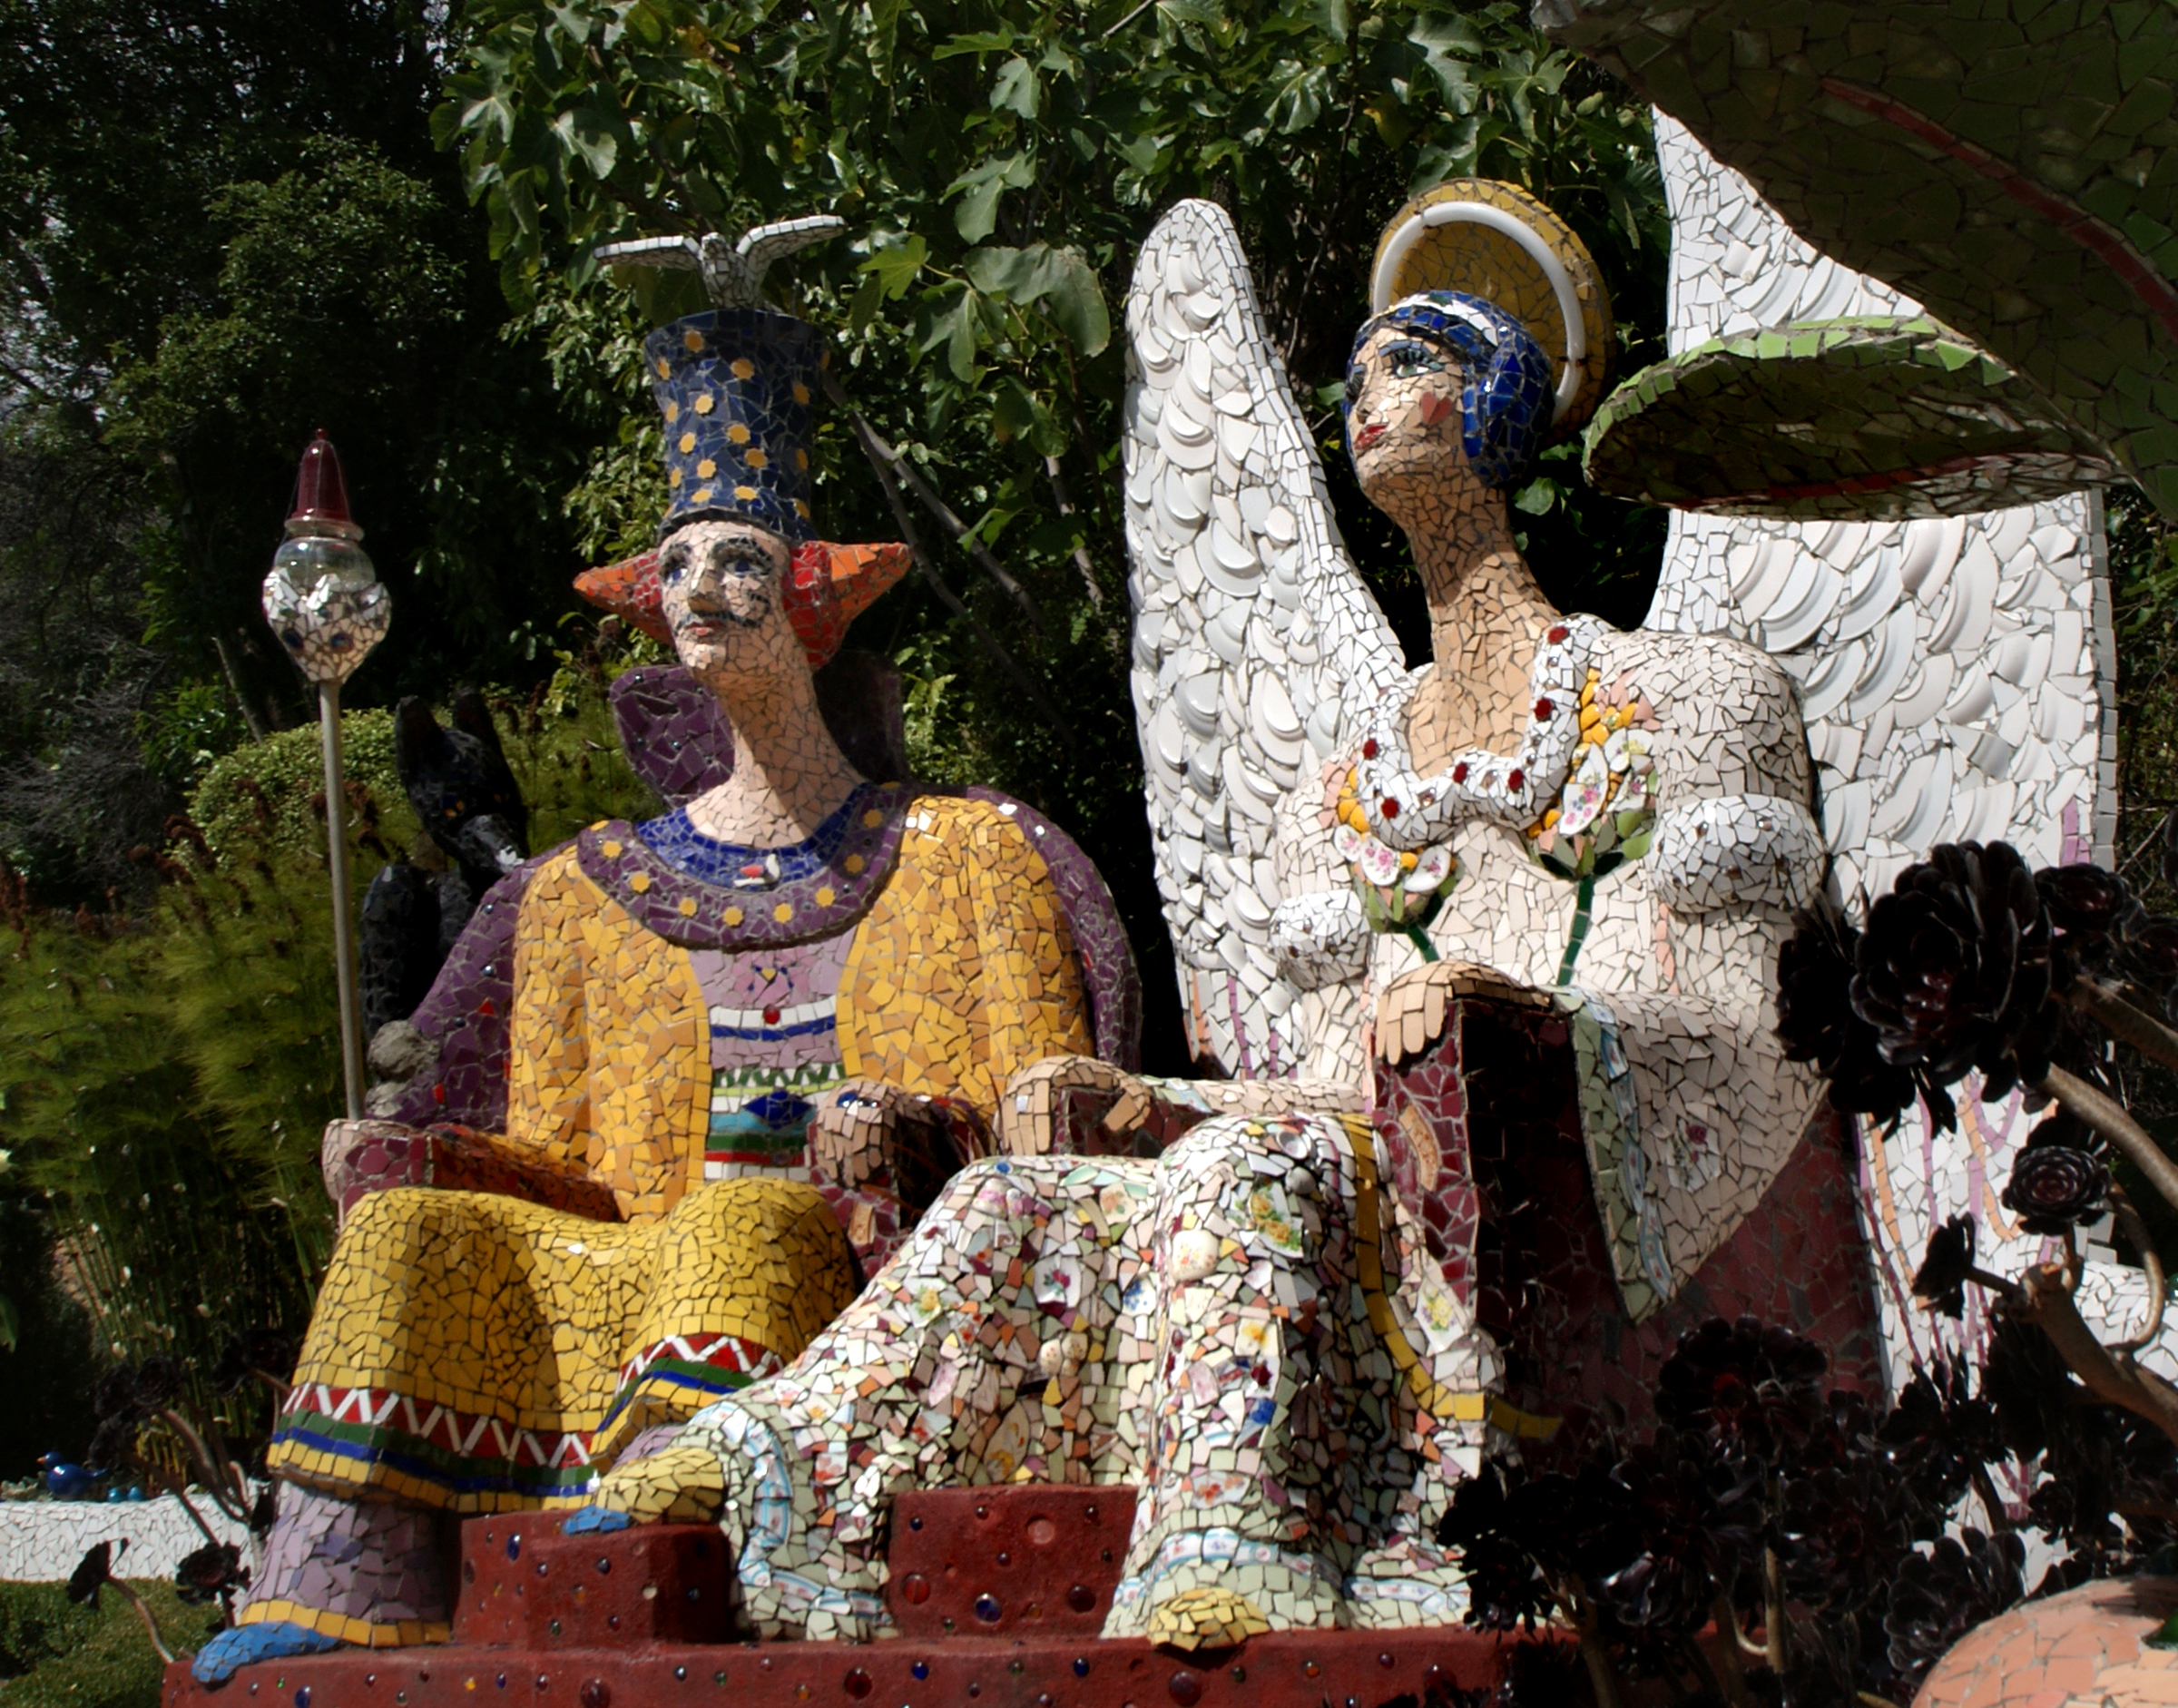
people, monument, statue, garden, sculpture, art, festival, temple, newzealand, mosaic, tradition, gardenart, akaroafrench, gaintshouseakaroa, lintonhouseakaroa, gardenandgallery, terracedgardens, sculpturesandmosaics, giantseriesartwork, josiemartin, staturesakaroa, sculpturesgardengarden, connection, kingandqueen, middle ages